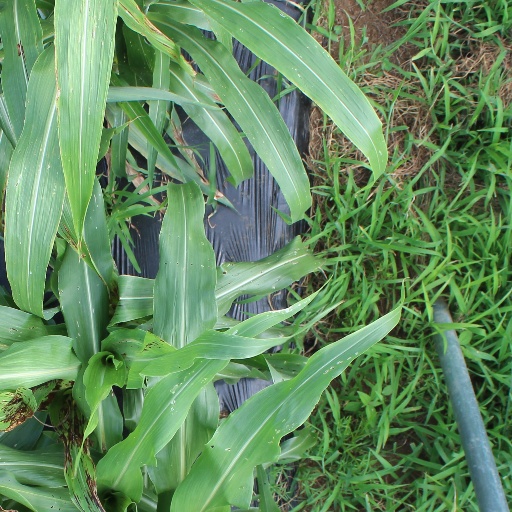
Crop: sorghum